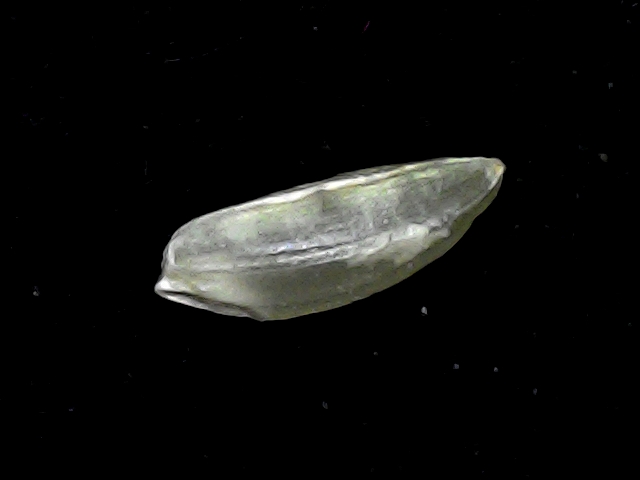
Rice variety: BD39